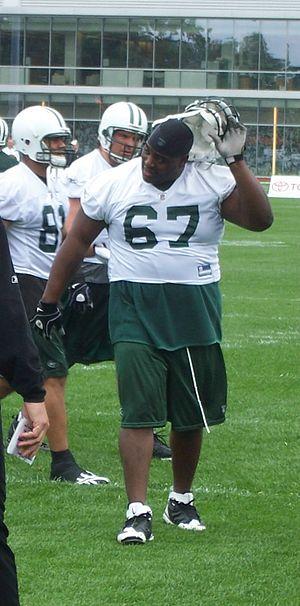
Damien Michael Woody, né le 3 novembre 1977, est un américain, ancien joueur professionnel de football américain ayant évolué au poste d'offensive guard et de centre.